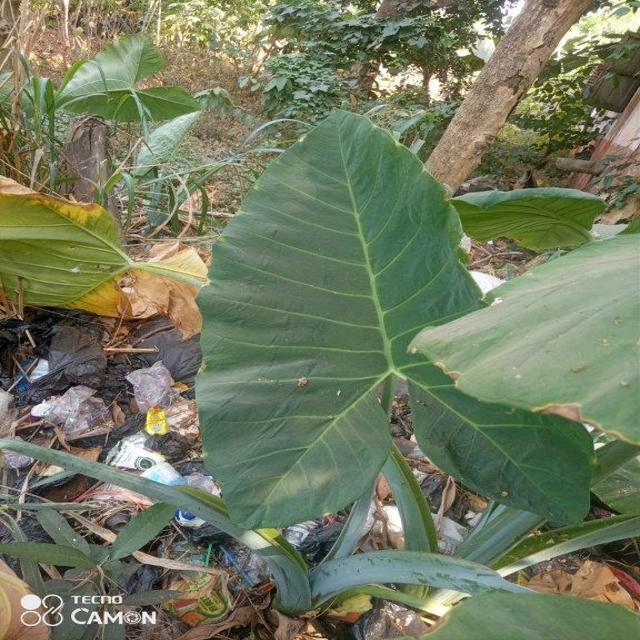
Label: Early_Blight